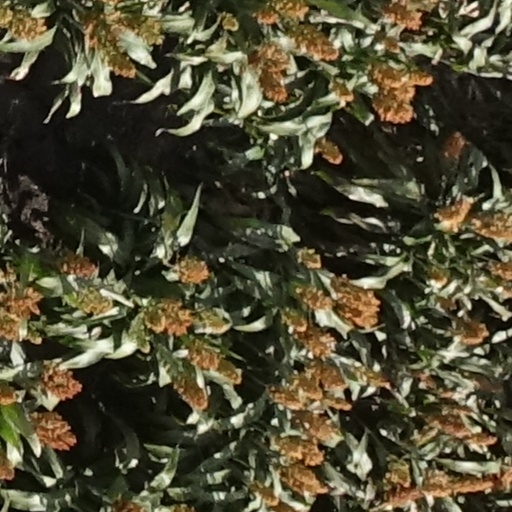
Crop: sorghum